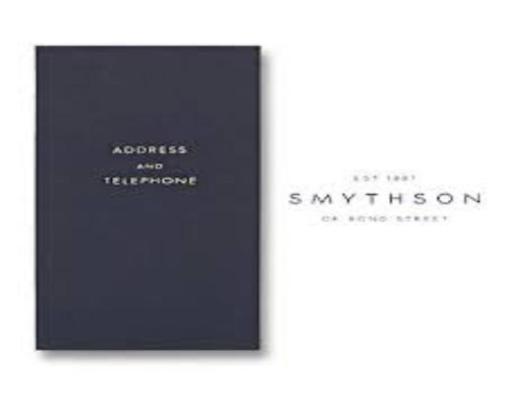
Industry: Clothes